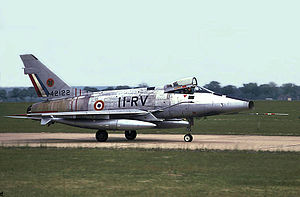
North American F-100 Super Sabre / Operationel historie / Krigen i Algeriet
F-100D 54-2122 (det andet fly modtaget af Frankrig) i farverne fra 3/11 "Korsika" på Toul-Rosières luftbasen i Juni 1970.
North American F-100 Super Sabre var en amerikansk supersonisk jetjager, der gjorde tjeneste ved United States Air Force fra 1954 til 1971 og ved Air National Guard indtil 1979. Det var USAFs første jager, der kunne gennembryde lydmuren under vandret flyvning. F-100 var designet af North American Aviation som en mere højtydende videreudvikling af F-86 Sabre jageren.